Sphaerodactylus ariasae

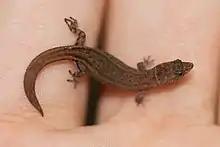
Gravid female

The preferred natural habitat of "S. ariasae" is the leaf litter of the forest floor of dry forests with limestone substratum.